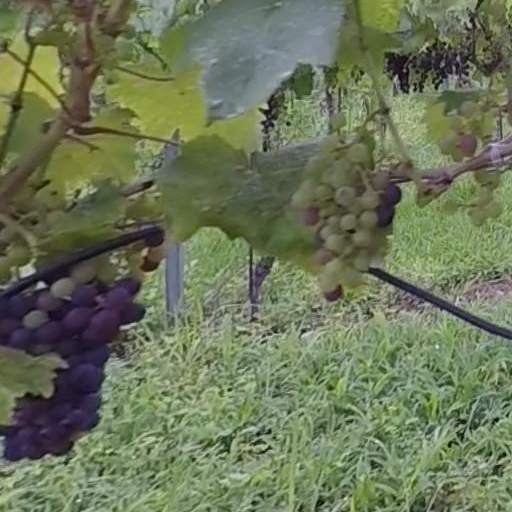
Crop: grape